Aaron Dixon

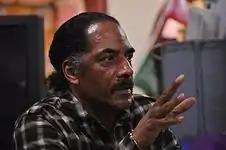
Dixon in 2012

Aaron L. Dixon (born January 2, 1949) is an American activist and a former captain of the Seattle chapter of the Black Panther Party for its initial four years. In 2006, he ran for the United States Senate in Washington state on the Green Party ticket.